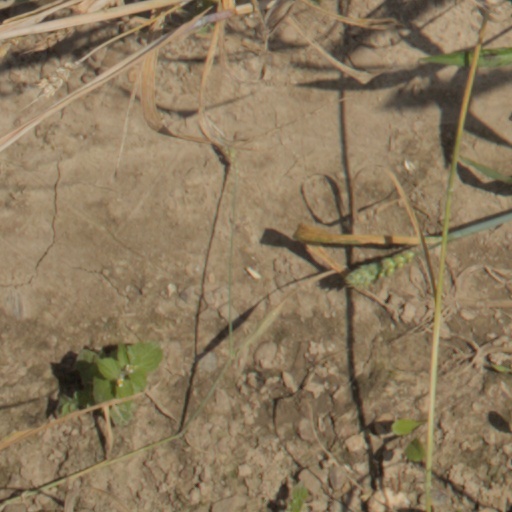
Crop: wheat